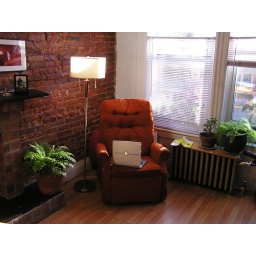
office in a chair